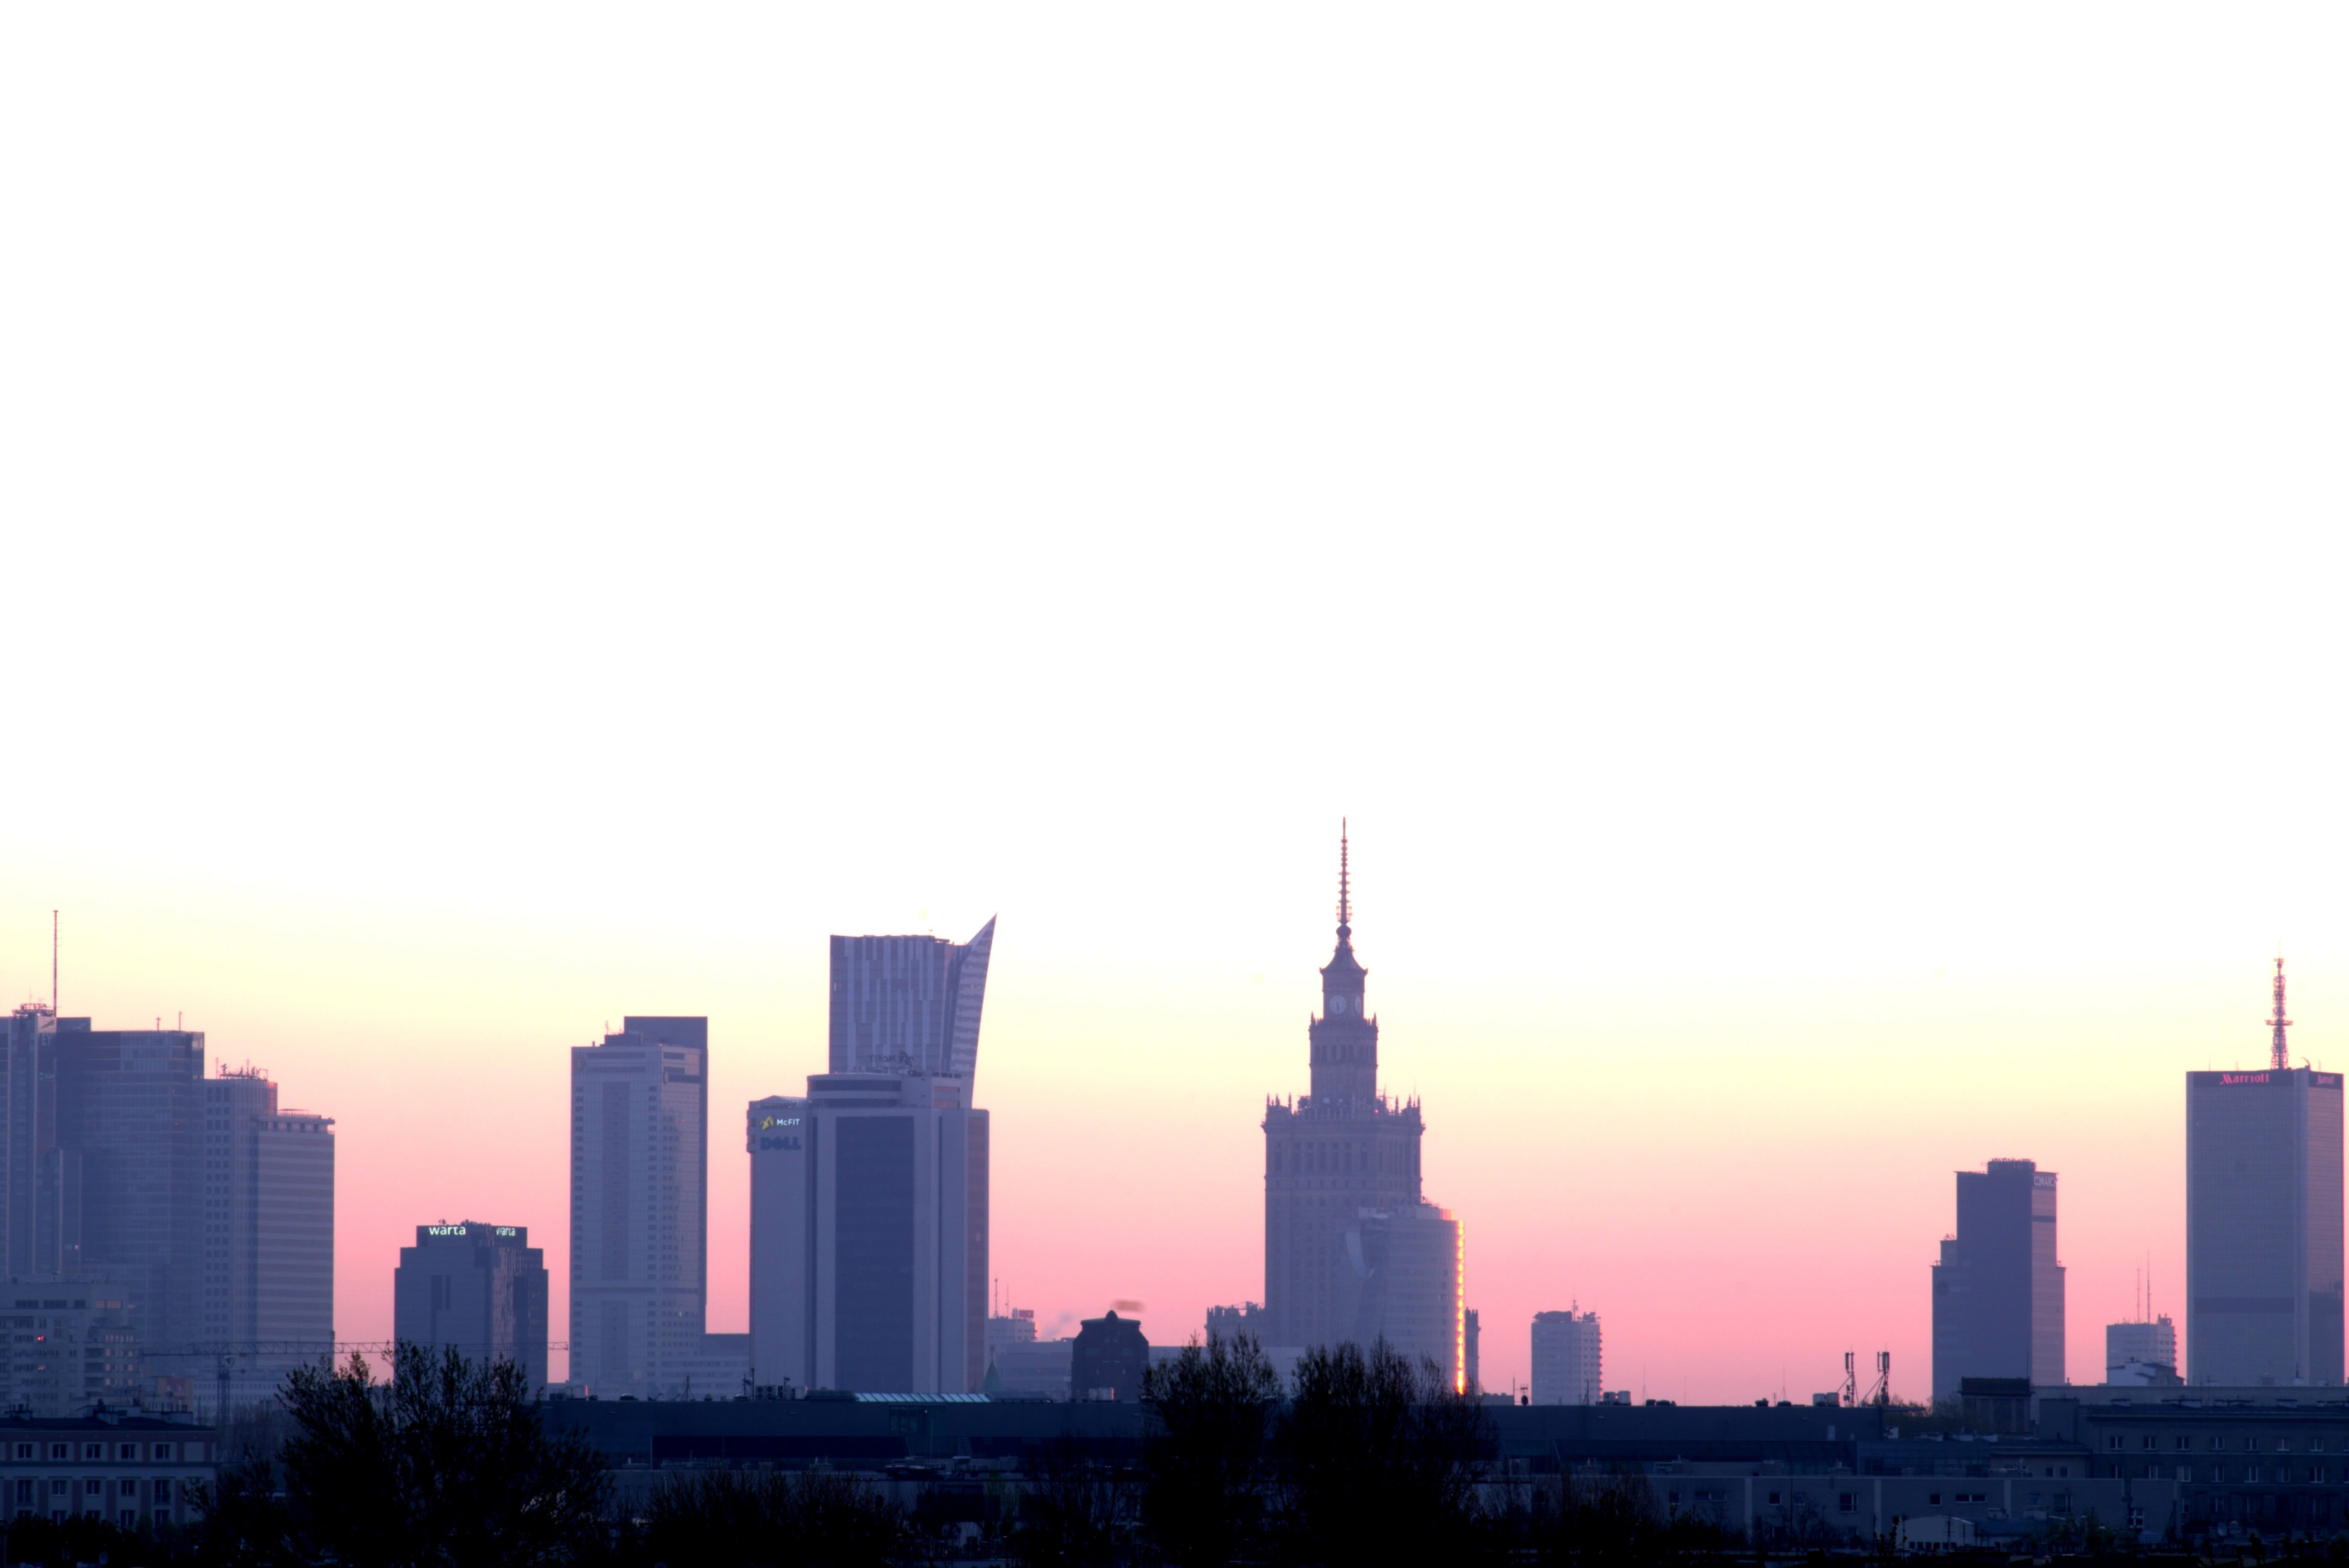
landscape, horizon, architecture, sky, sunrise, skyline, morning, view, building, dawn, city, skyscraper, cityscape, panorama, downtown, dusk, daytime, evening, tower, landmark, tower block, in the morning, cool image, skyscrapers, poland, cool photo, superstructure, warsaw, metropolis, the centre of, the capital of the, urban area, metropolitan area